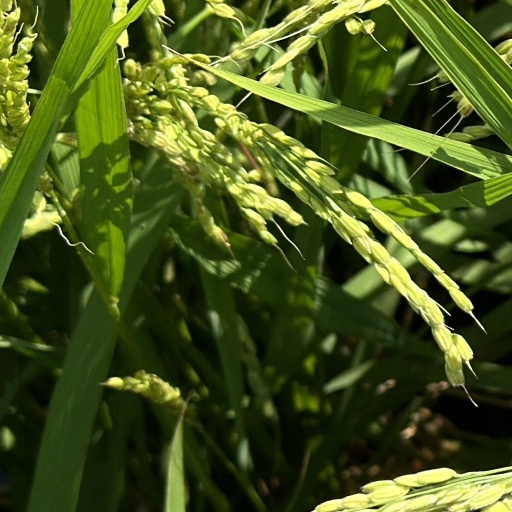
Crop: rice